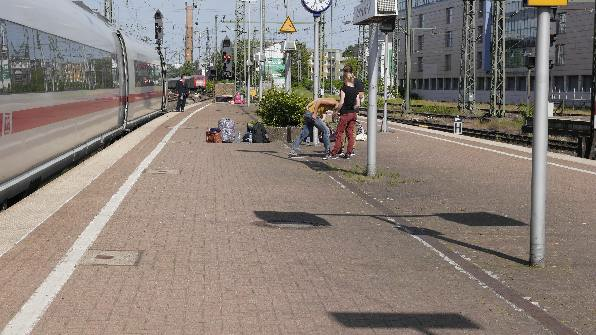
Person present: Yes